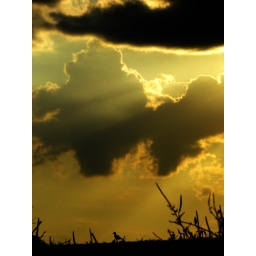
This photo was taken at sunset of a Killdeer bird in the field in South Kansas City, Missouri.